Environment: real
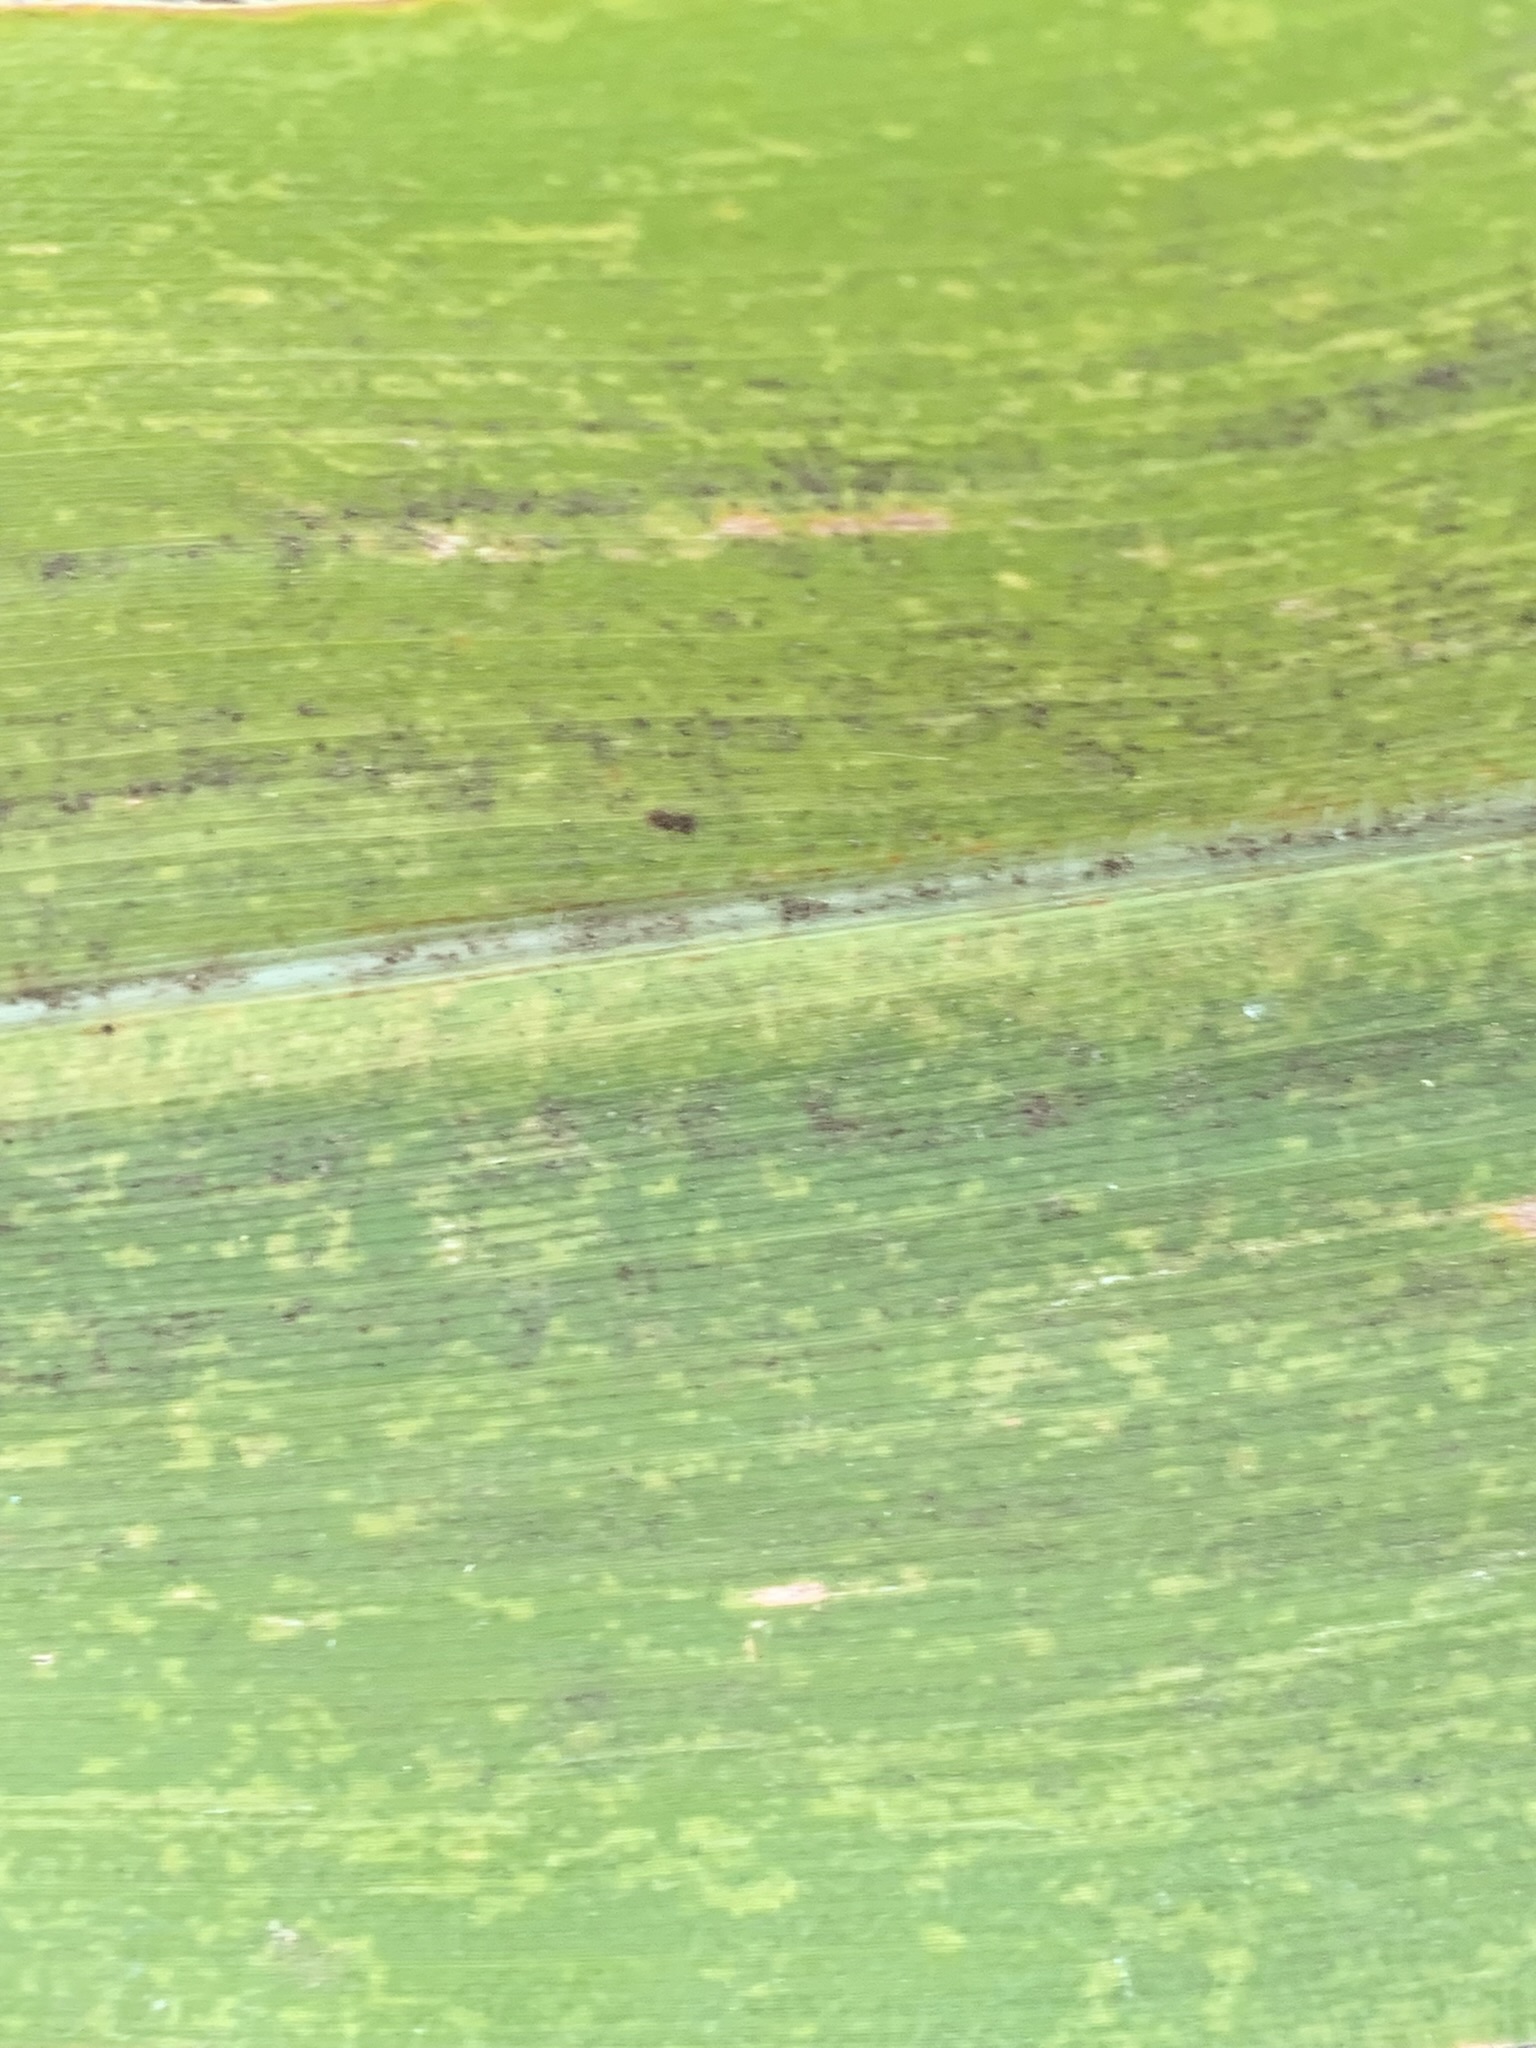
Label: lethal_necrosis